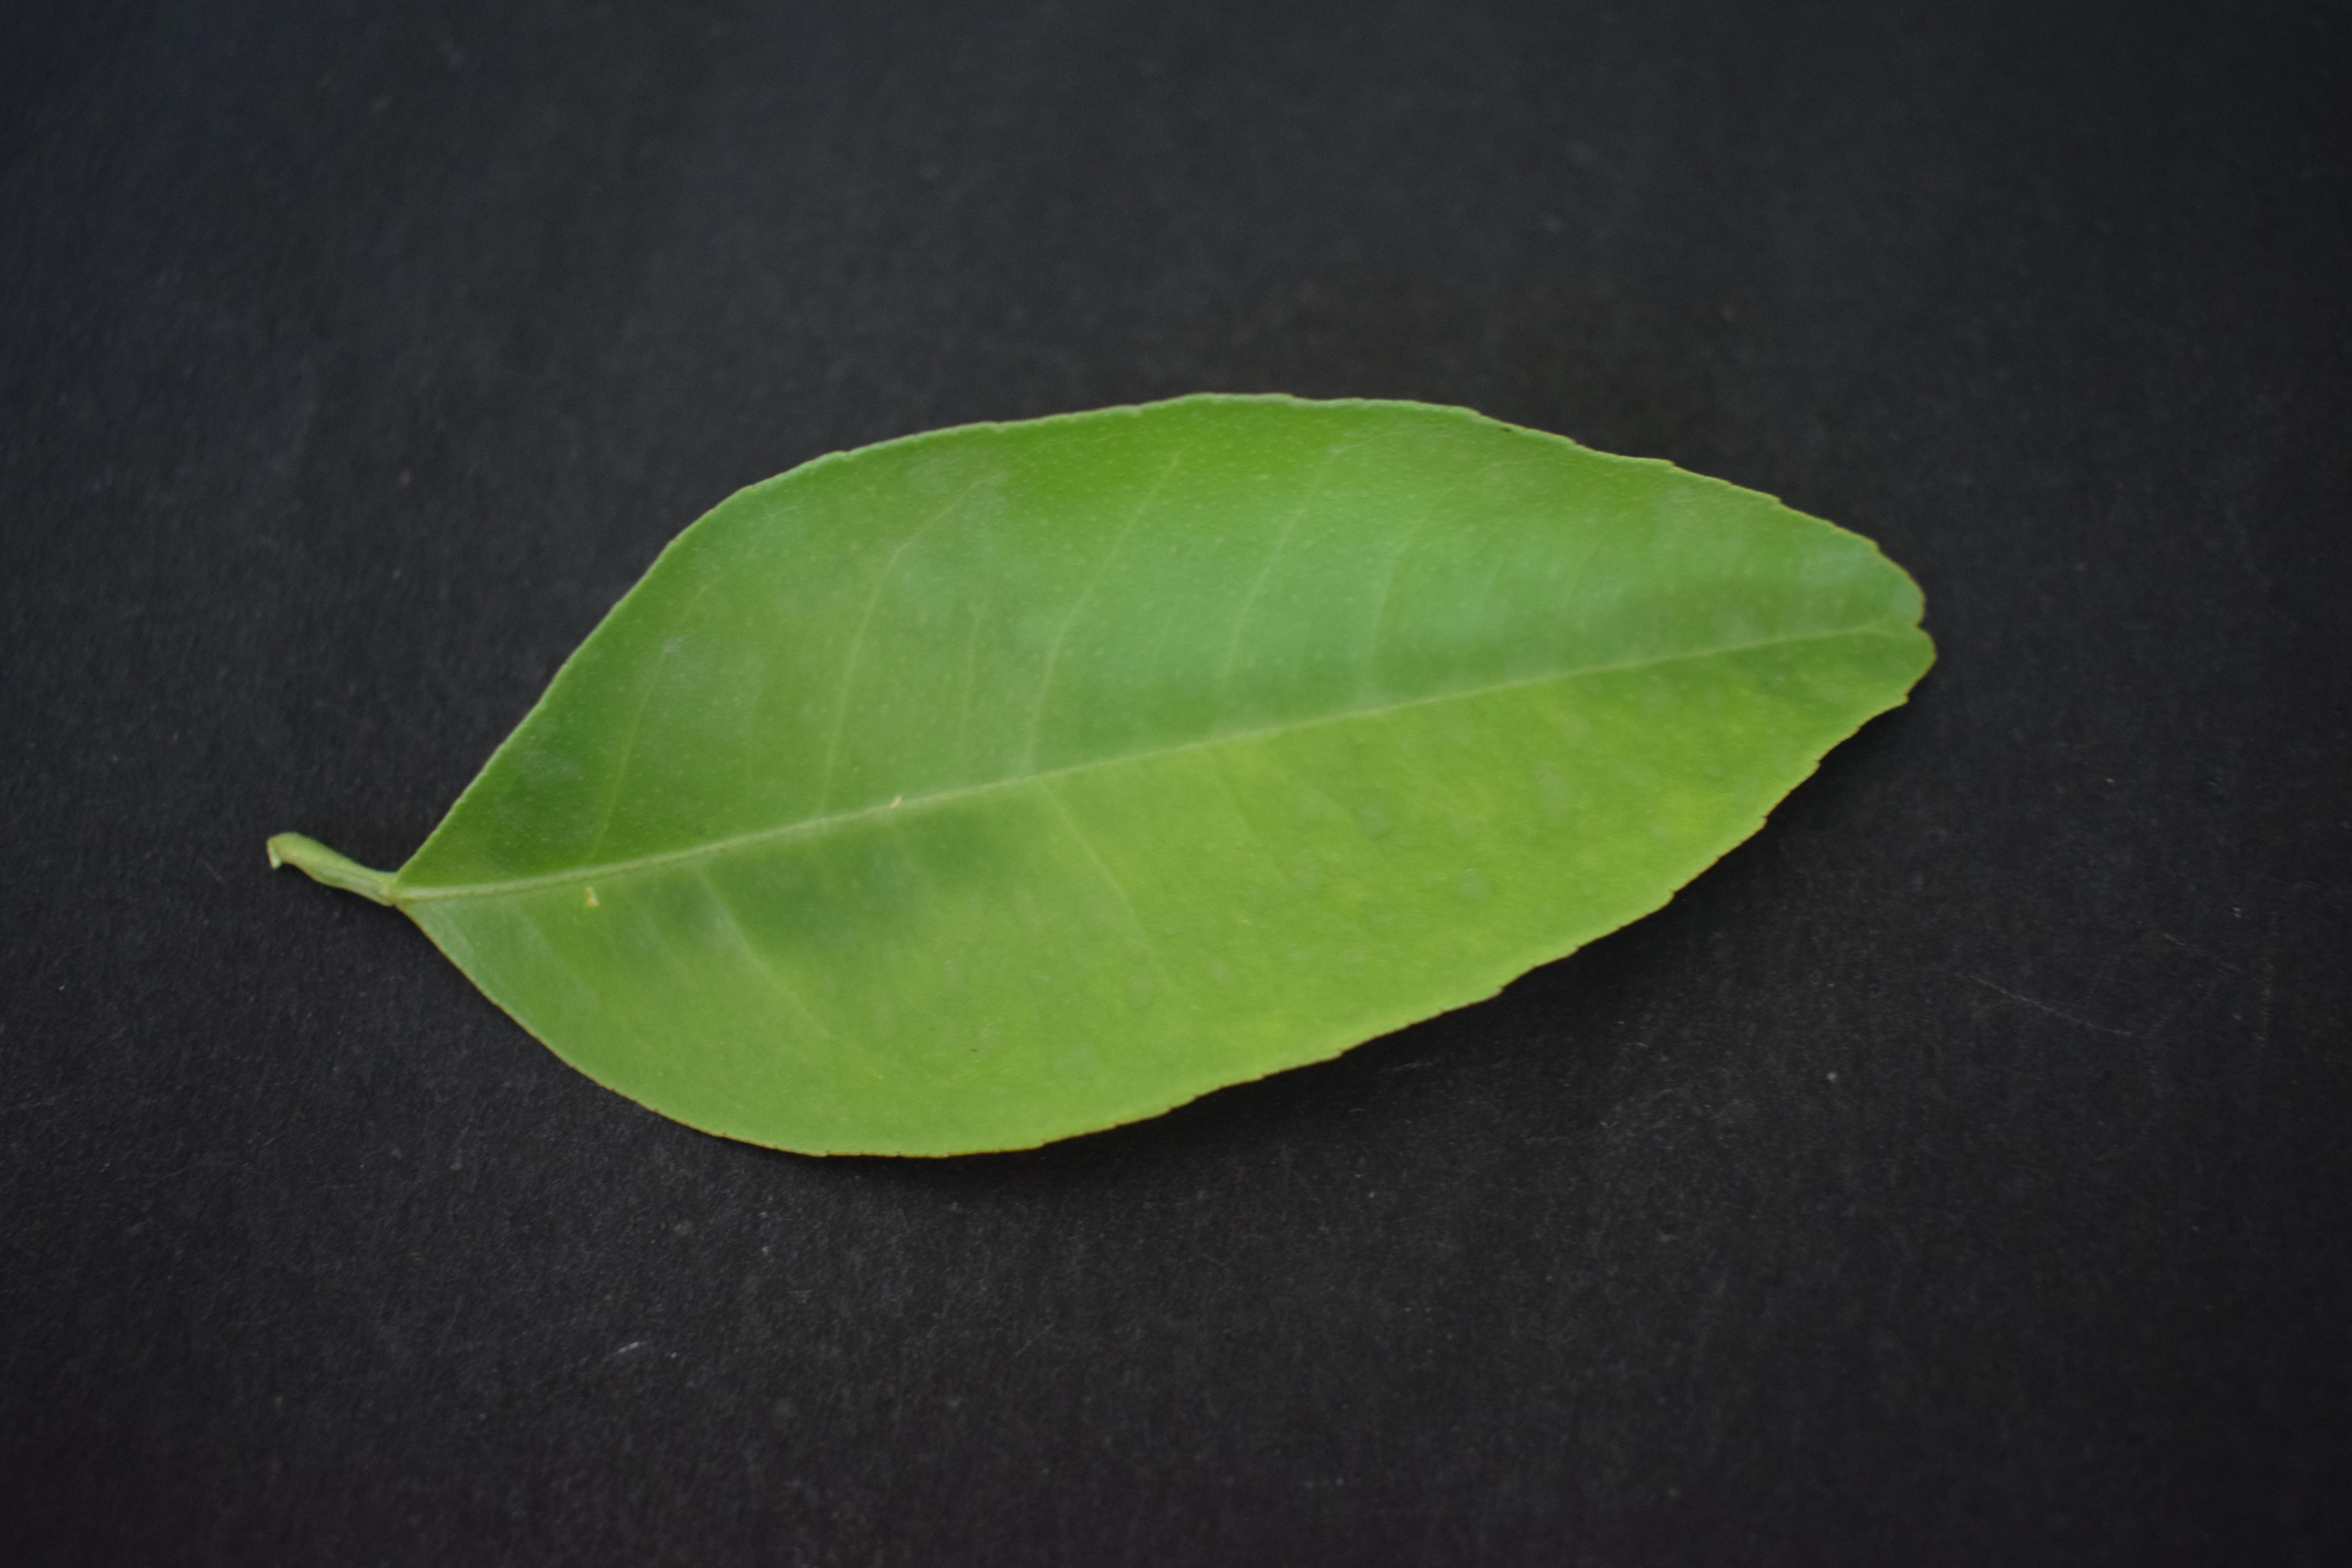
Plant species: Lemon